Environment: lab
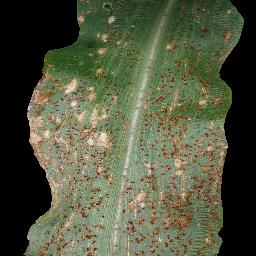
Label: common_rust